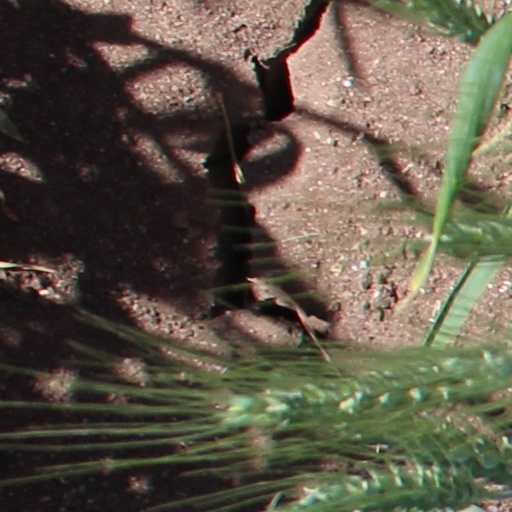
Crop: wheat